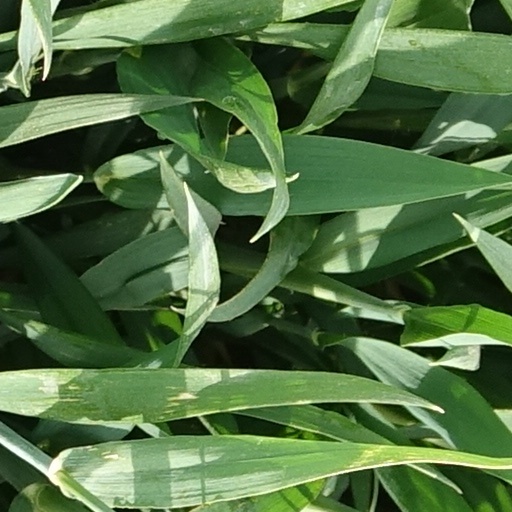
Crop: wheat